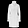
Label: Coat